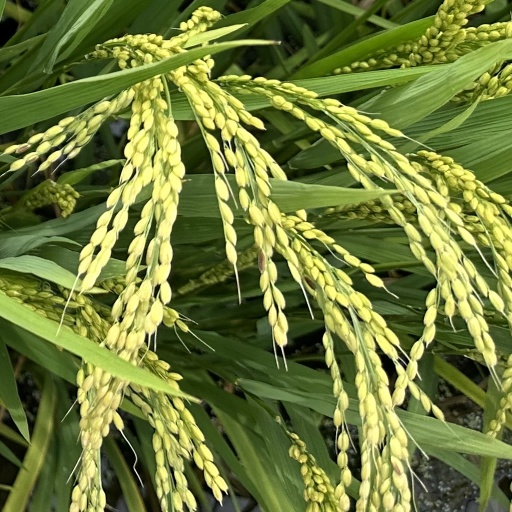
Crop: rice